Zintl phase

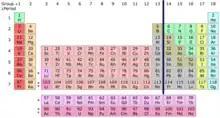
A periodic table illustrating the location of the Zintl line.

Zintl phases can be prepared in regular solid state reactions, usually performed under an inert atmosphere or in a molten salt solution. Typical solid state methods include direct reduction of corresponding oxides in solution phase reactions in liquid ammonia or mercury. The product can be purified in some cases via zone refining, though often careful annealing will result in large single crystals of a desired phase.